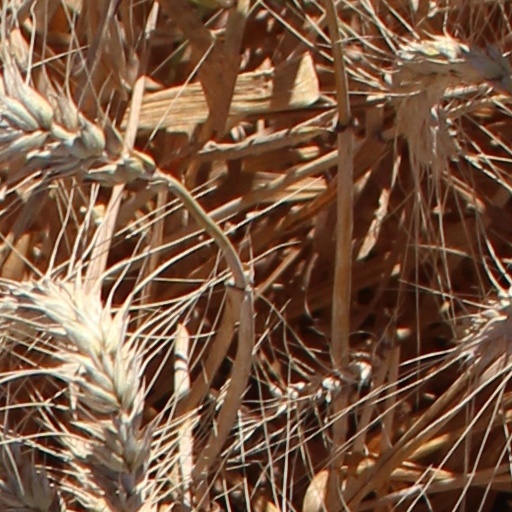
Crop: wheat